Masanobu Ando

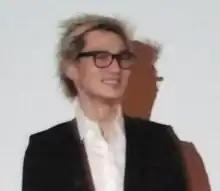
Ando in 2011

Ando has appeared in films such as Takeshi Kitano's "Kids Return" (1996), Kinji Fukasaku's "Battle Royale" (2000), Takashi Miike's "Sukiyaki Western Django" (2007), and Chen Kaige's "Forever Enthralled" (2008). He also appears in Tsai Ming-liang's award-winning film "No No Sleep" (2015), in a series of statically filmed urban scenes without dialogue.